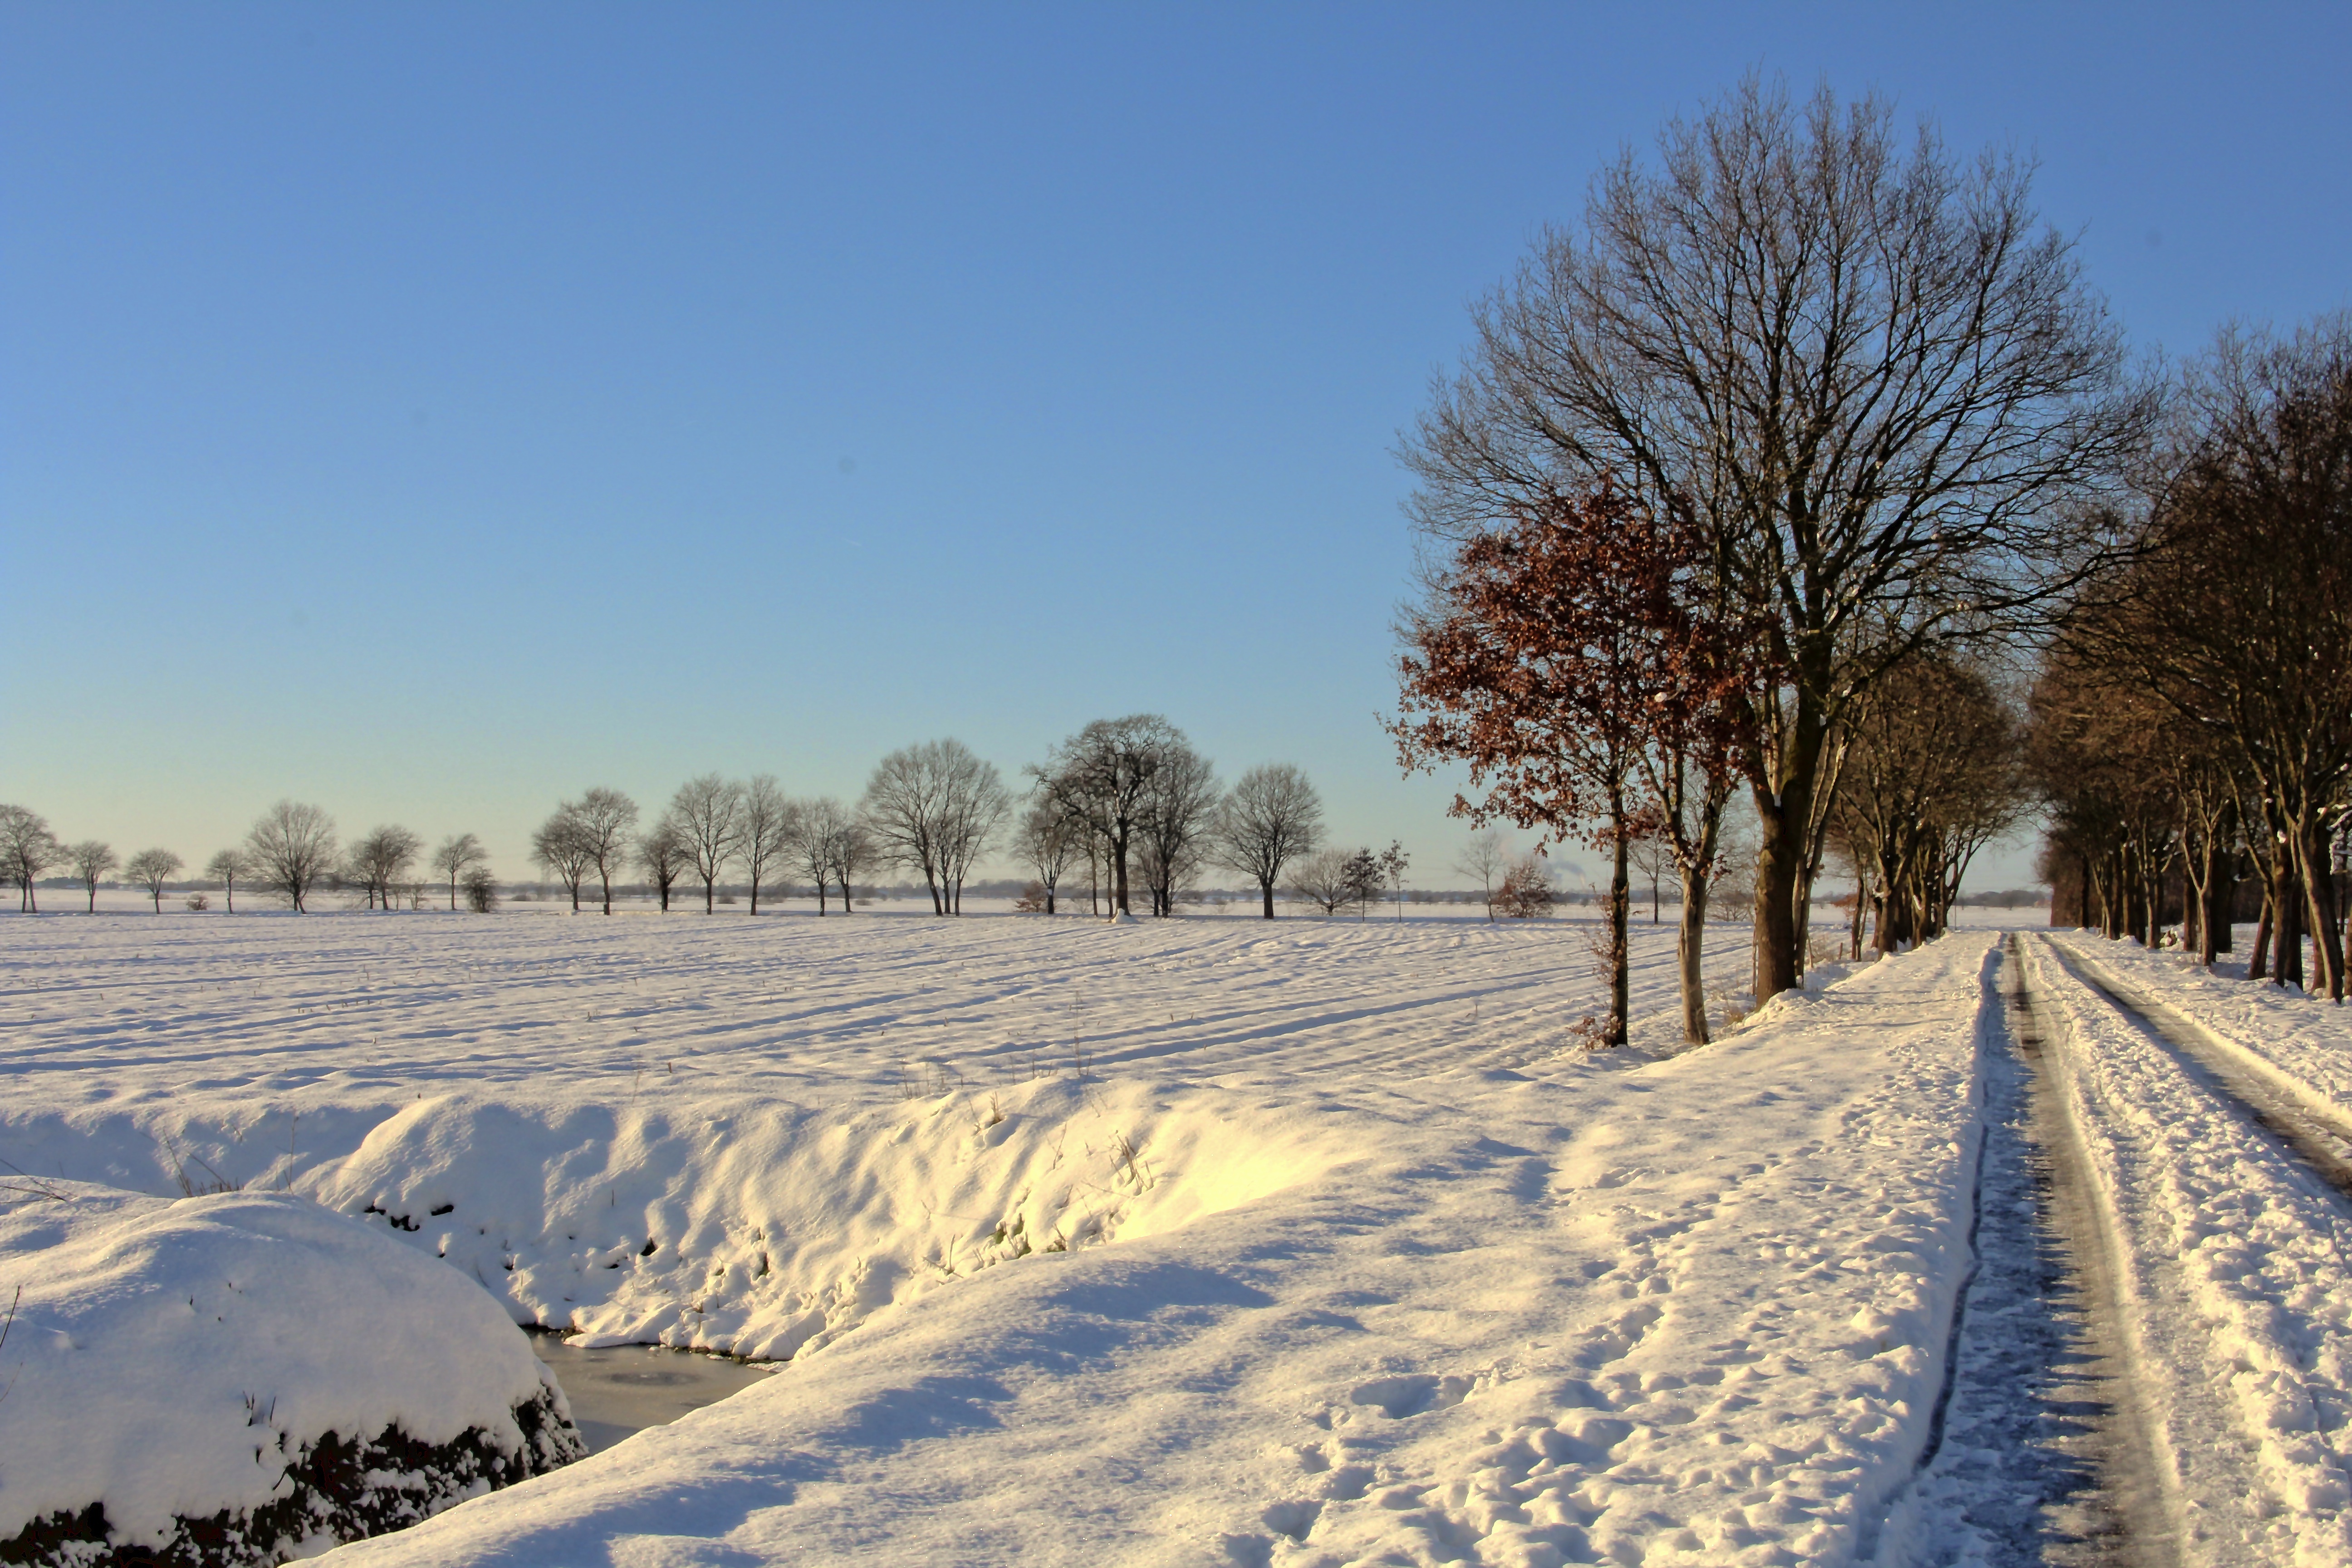
landscape, tree, nature, outdoor, snow, cold, winter, sky, white, frost, weather, frozen, season, trees, seasonal, way, piste, freezing